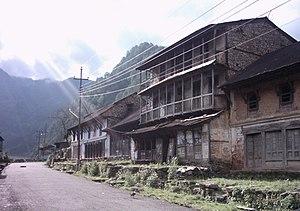
Bhimphedi est un comité de développement villageois du Népal situé dans le district de Makwanpur. Au recensement de 2011, il comptait 5 440 habitants.